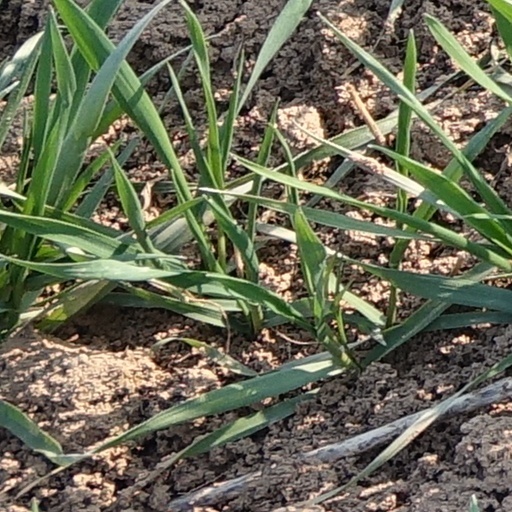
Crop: wheat